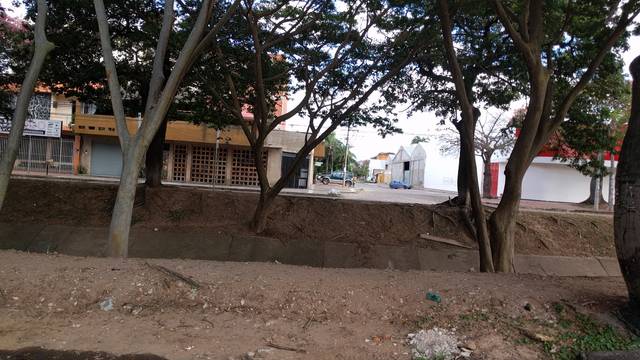
Region: Bolivia
Coordinates: -17.778, -63.164